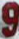
Number: 9